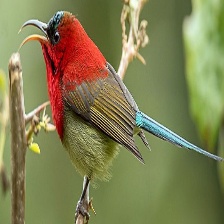
Species: CRIMSON SUNBIRD
Scientific name: AETHOPYGA SIPARAJA